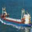
Label: ship